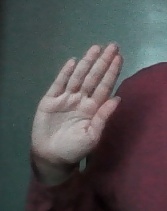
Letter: seen